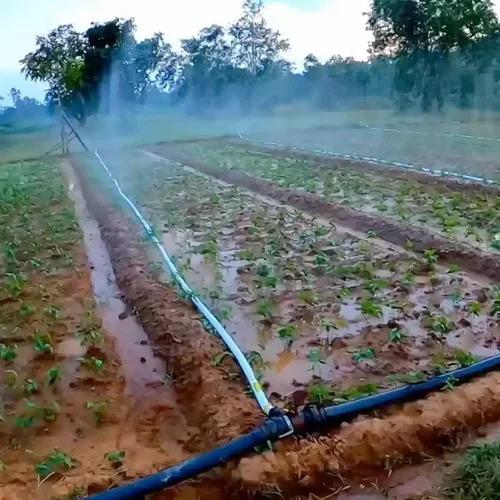
Shamba linanyunyiziwa maji, mimea midogo imepandwa kwenye mistari. Mfumo wa umwagiliaji unaotumia mabomba unaonekana wazi, maji yanatoka kwa nguvu na ardhi naonekana yenye unyevu, miti michache inasimama mbali.